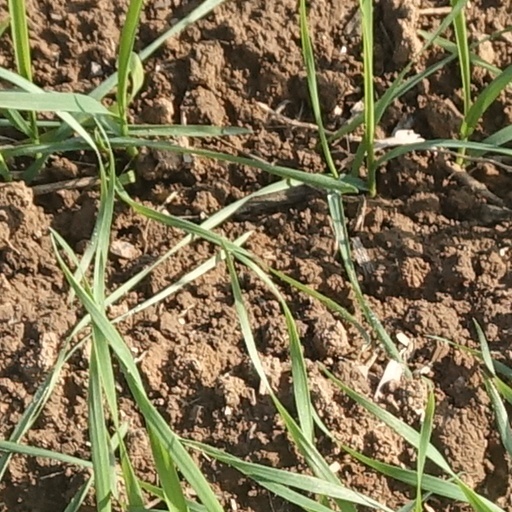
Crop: wheat